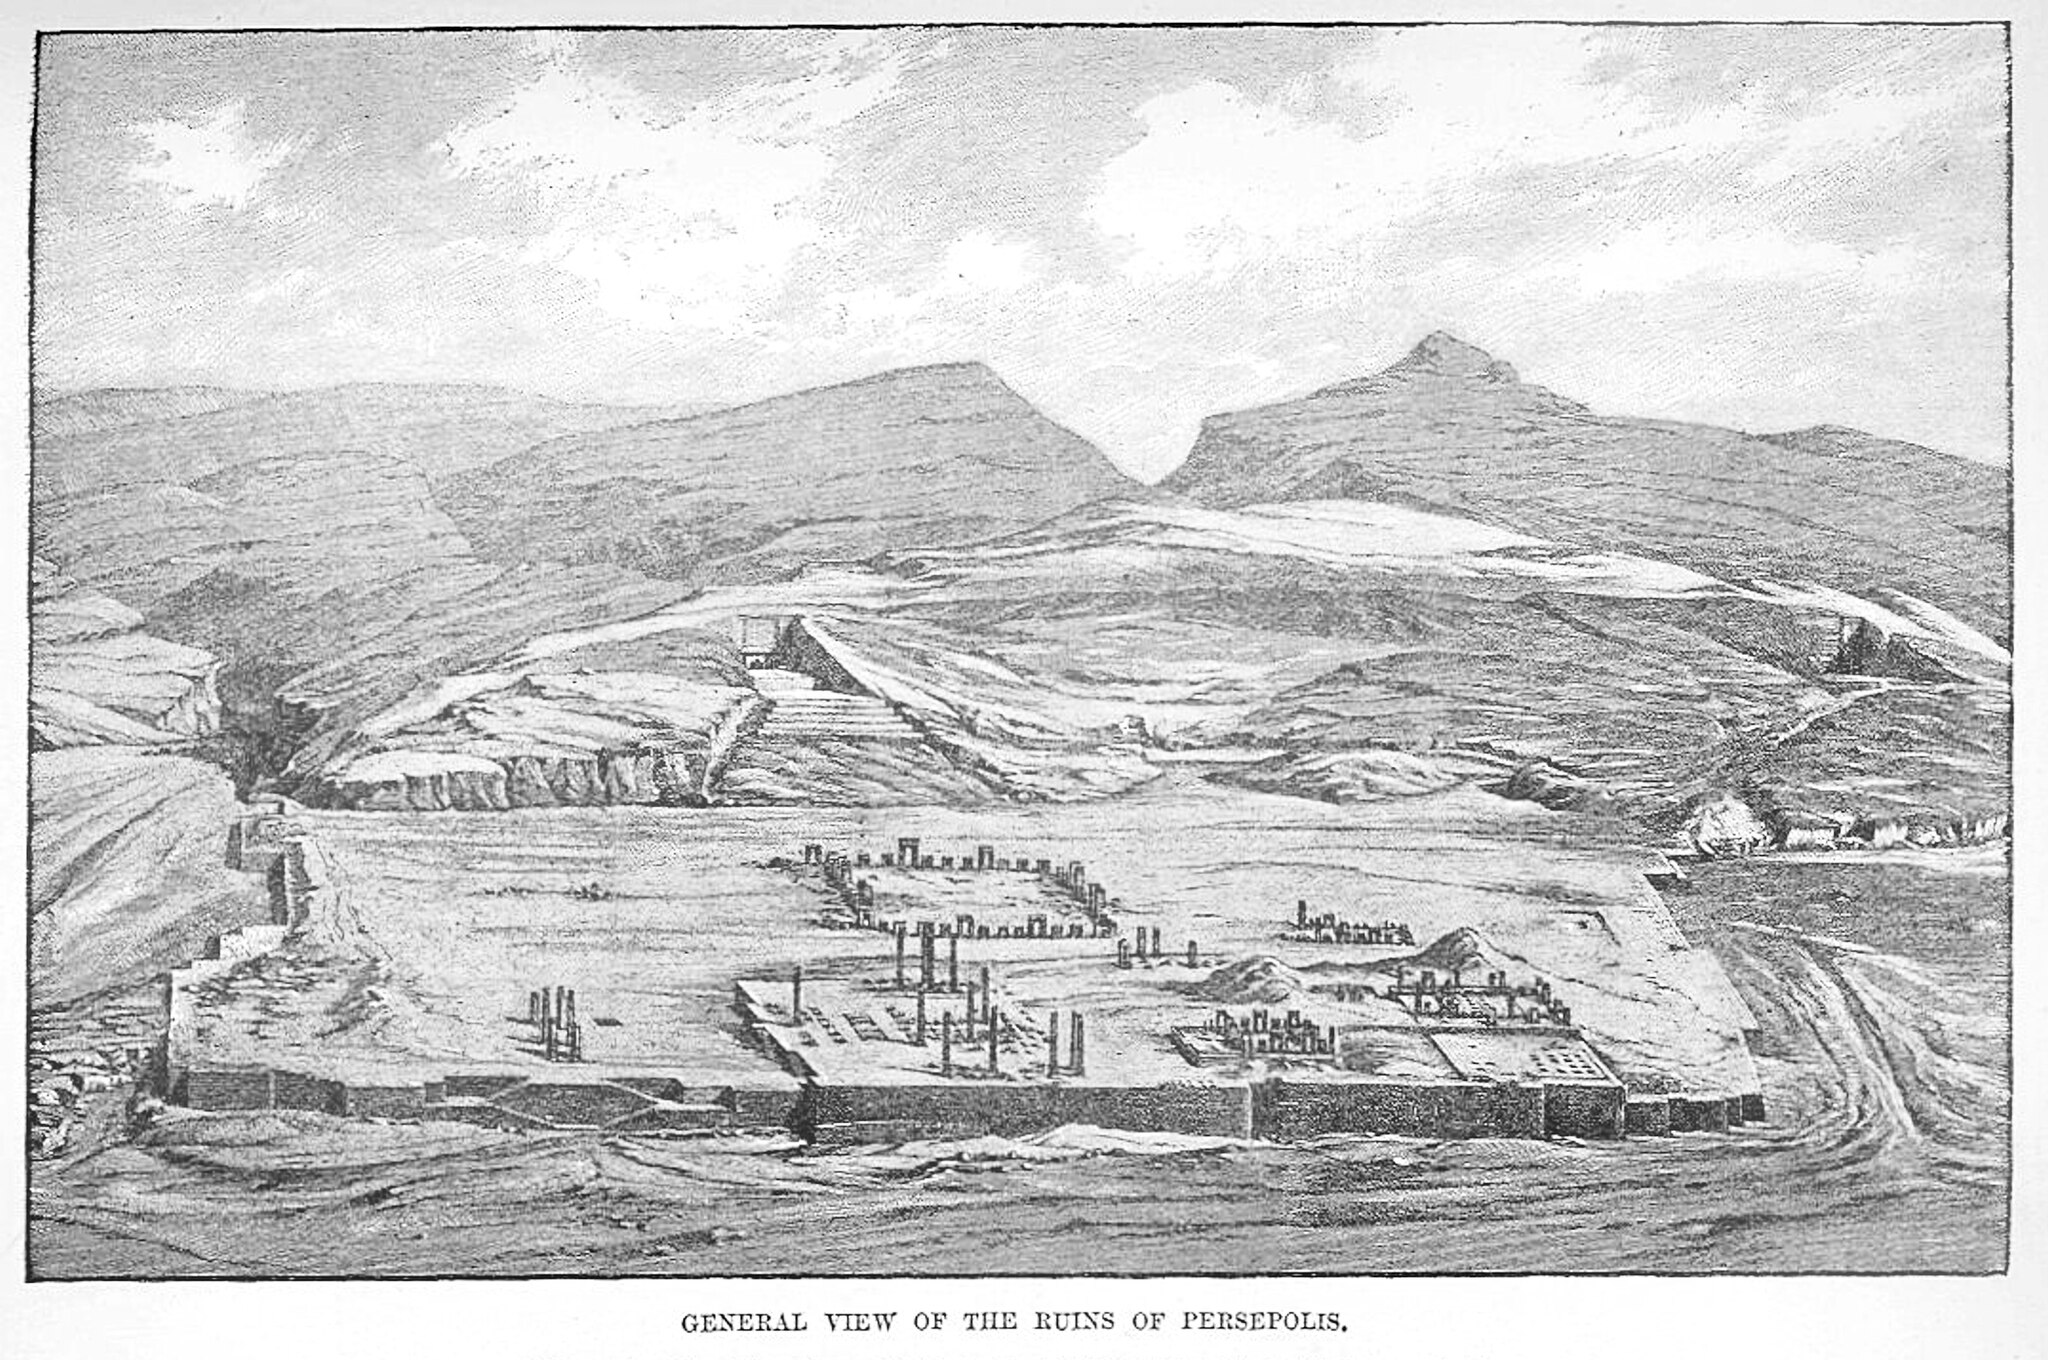
Title: General view of the ruins of Persepolis
Description: General view of the ruins of Persepolis
Date: 1903-01-01
Categories: PD Old, 1903 drawings, PD US expired, CC-PD-Mark, Drawings of Persepolis, Persepolis in the 1900s, General views of Persepolis